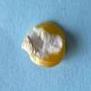
Maize quality: Bad